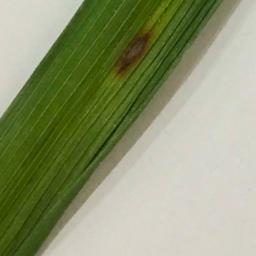
Label: Rice___Leaf_Blast